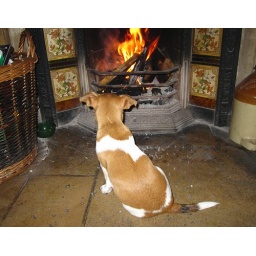
A cute puppy I met in a pub